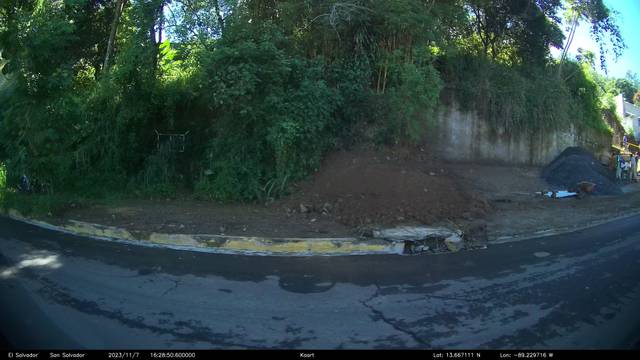
Region: El Salvador
Coordinates: 13.667, -89.23